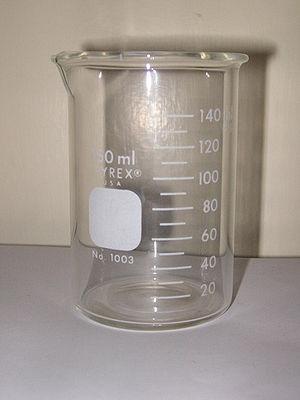
Bécher Pyrex de 150mL
Le pyrex est un verre borosilicate présentant un faible coefficient de dilatation. Il est résistant à la chaleur car son coefficient de dilatation thermique est très faible. Pyrex est un nom de marque lexicalisé, c'est-à-dire entré dans le langage courant pour désigner des produits qui ne sont pas de marque Pyrex.